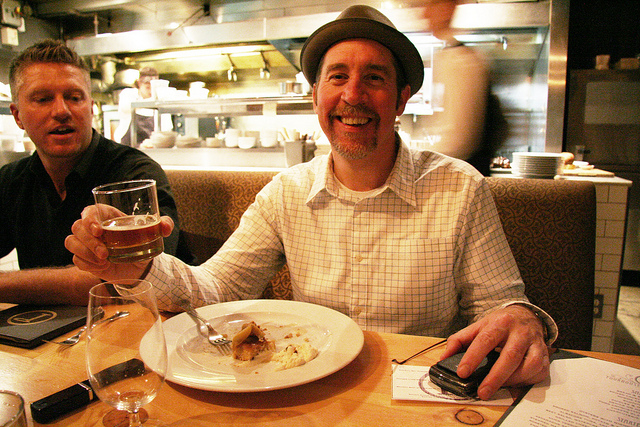
user: Given an image and a question. Answer the question in a short answer. Question: What type of shirt is the man on the right wearing? Short Answer:
assistant: button up